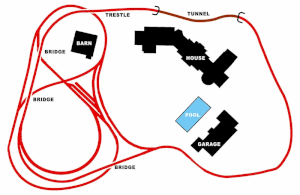
Carolwood Pacific Railroad est le nom du chemin de fer miniature construit en partie par Walt Disney dans son jardin. Le nom provient de la rue où résidait Walt Disney : la Carolwood Drive dans le quartier d'Holmby Hills à Los Angeles et du fait que les noms des sociétés de chemin de fer du XIXᵉ siècle précisaient sur quelle façade océanique elles étaient situées.